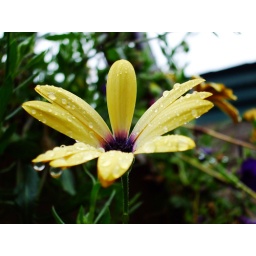
These yellow flowers where completely above my head. Pointing your camera up while it's raining is scary.